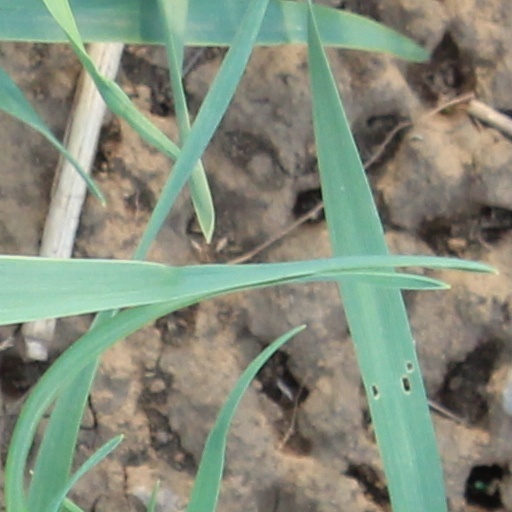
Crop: wheat